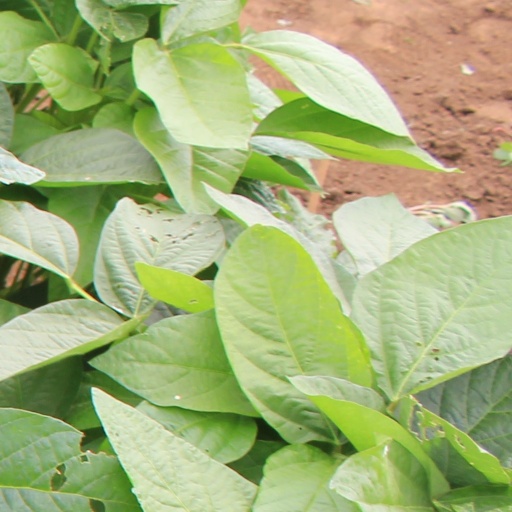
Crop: soybean